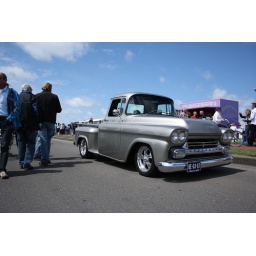
Sunset Boulevard 2009 in Hoek van Holland - US car meeting